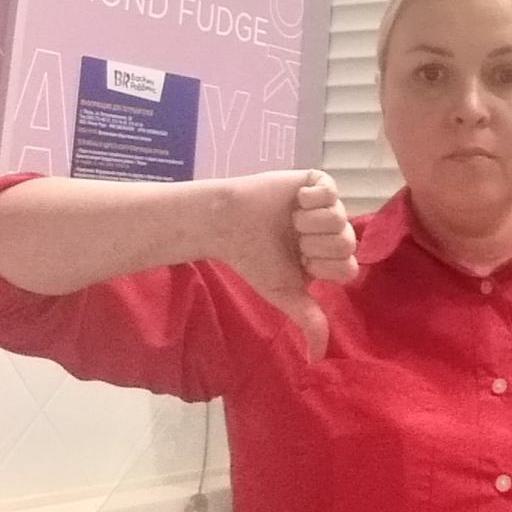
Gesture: dislike